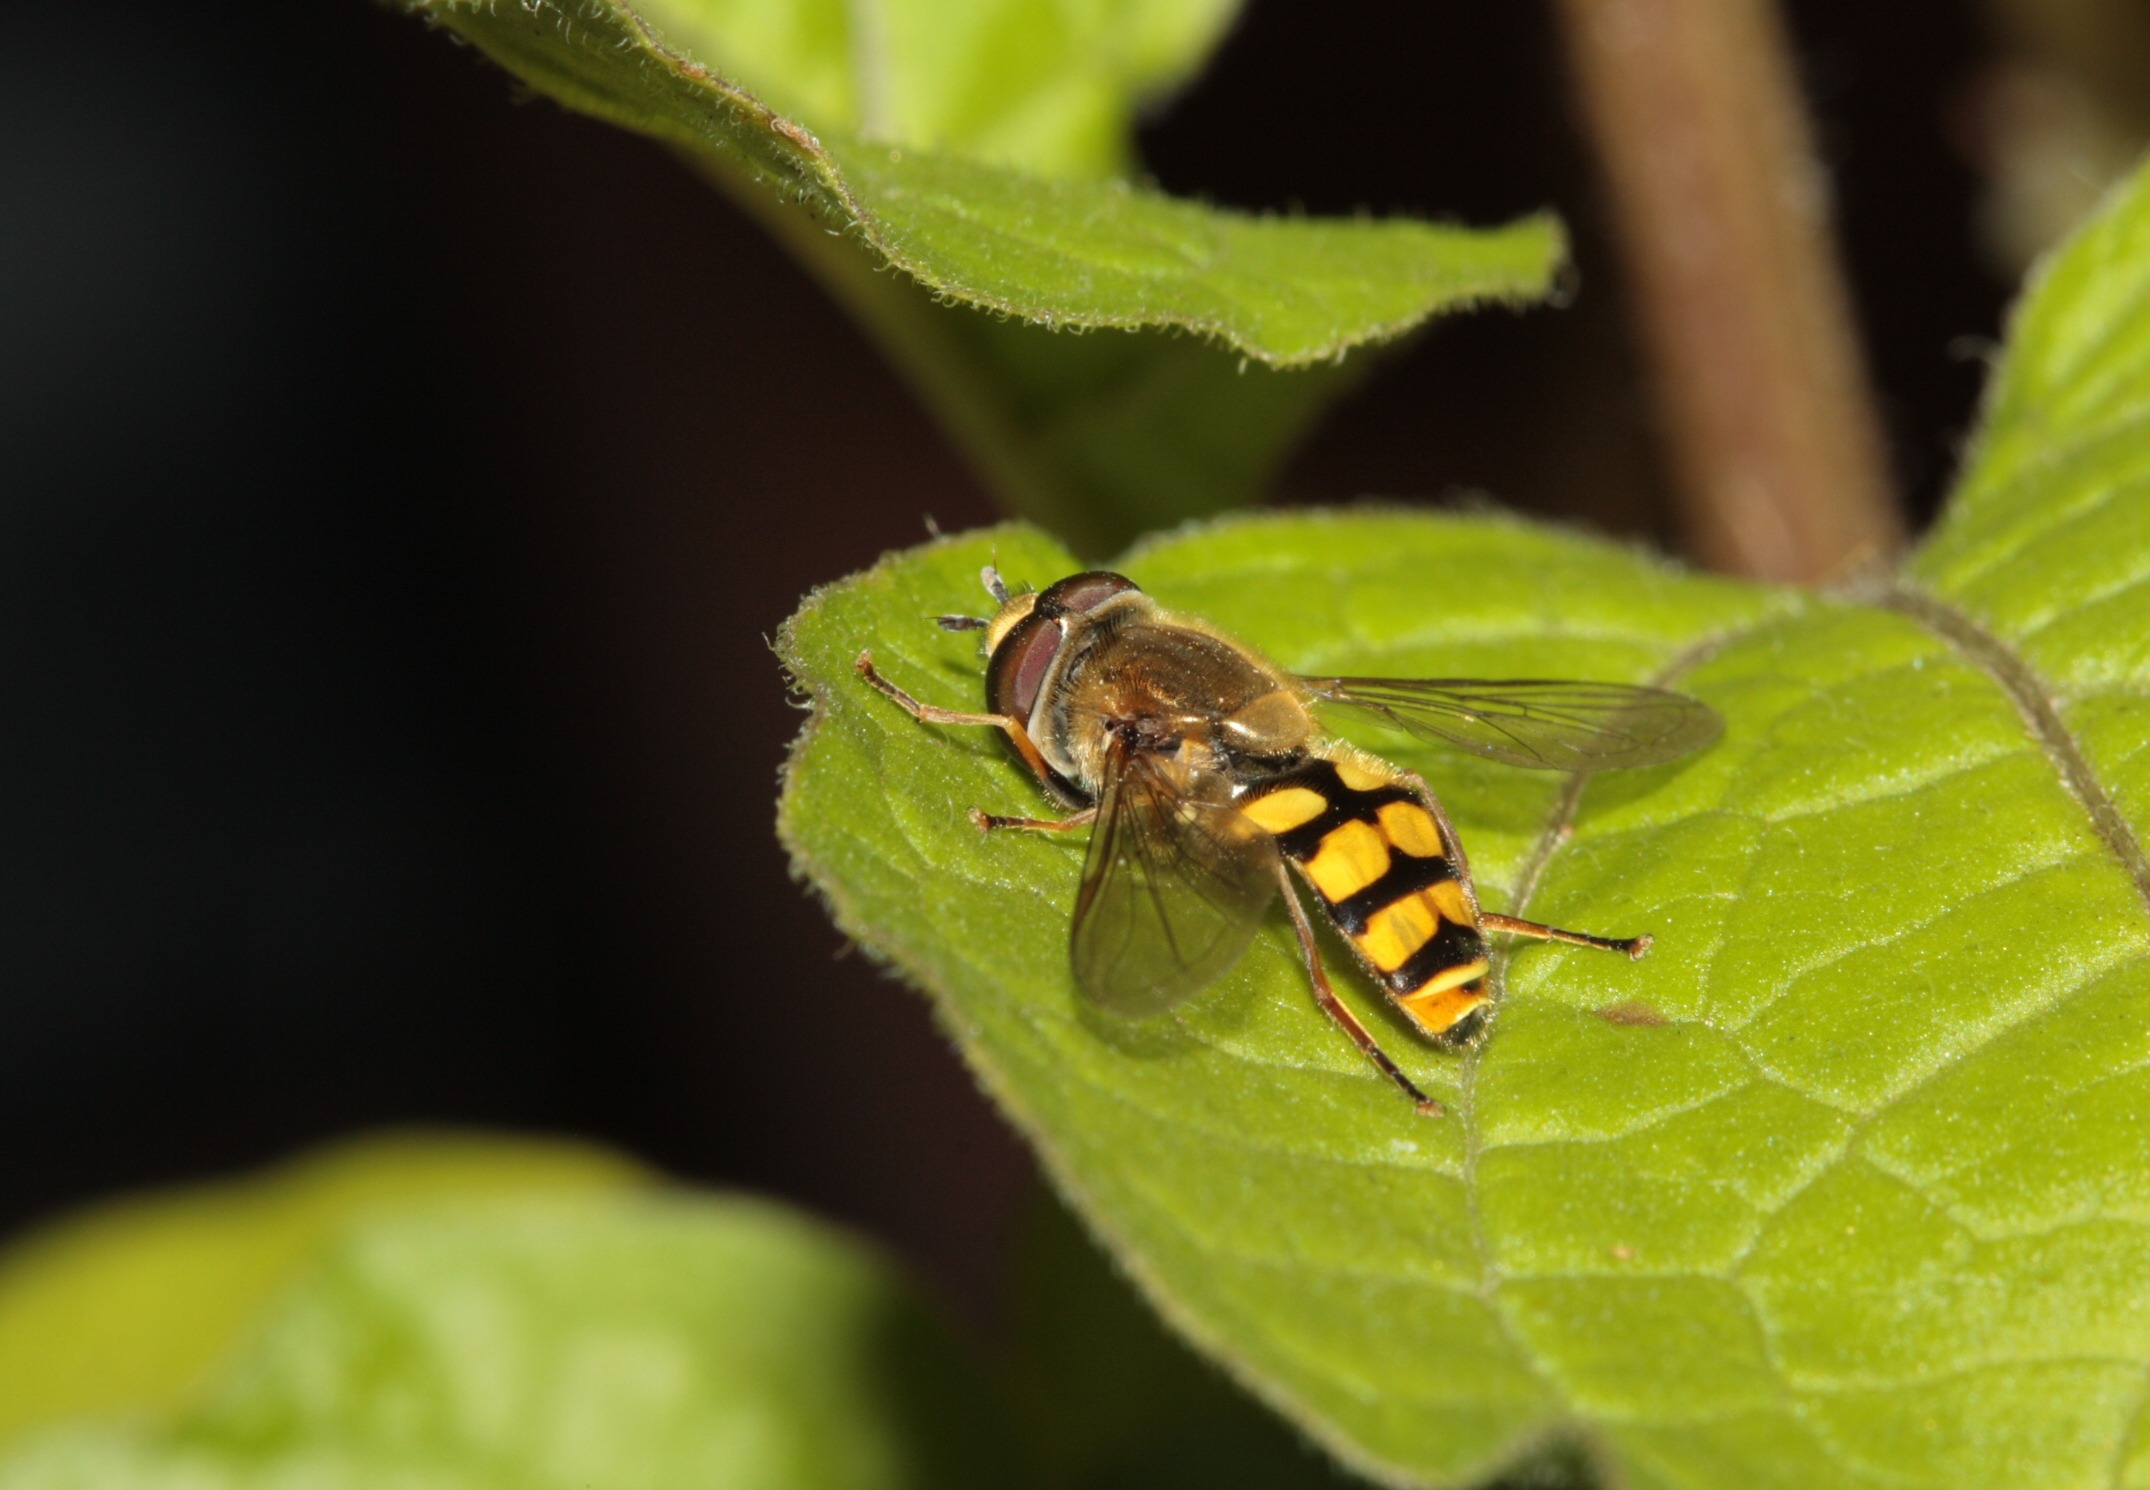
wing, photography, leaf, flower, green, insect, fauna, invertebrate, close up, hoverfly, compound, macro photography, arthropod, leaf beetle, membrane winged insect